Vishva Lakshmi

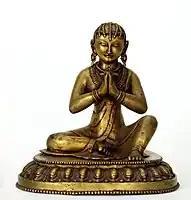
Gilt copper statuette from the 17th century

Vishva Lakshmi (Nepal Bhasa: ) was the queen consort of Bhaktapur and the spouse of Bhupatindra Malla, who ruled from 1696 to 1722. She was also the mother of Ranajit Malla, the last king of Bhaktapur. She was married to Bhupatindra Malla on 4 November 1687.